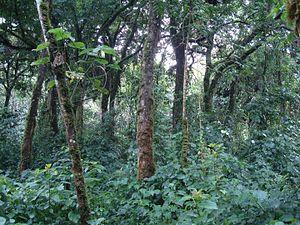
Parc national des Virunga Español: Parque Nacional de Virunga 日本語: ヴィルンガ国立公園 中文: 维龙加国家公园